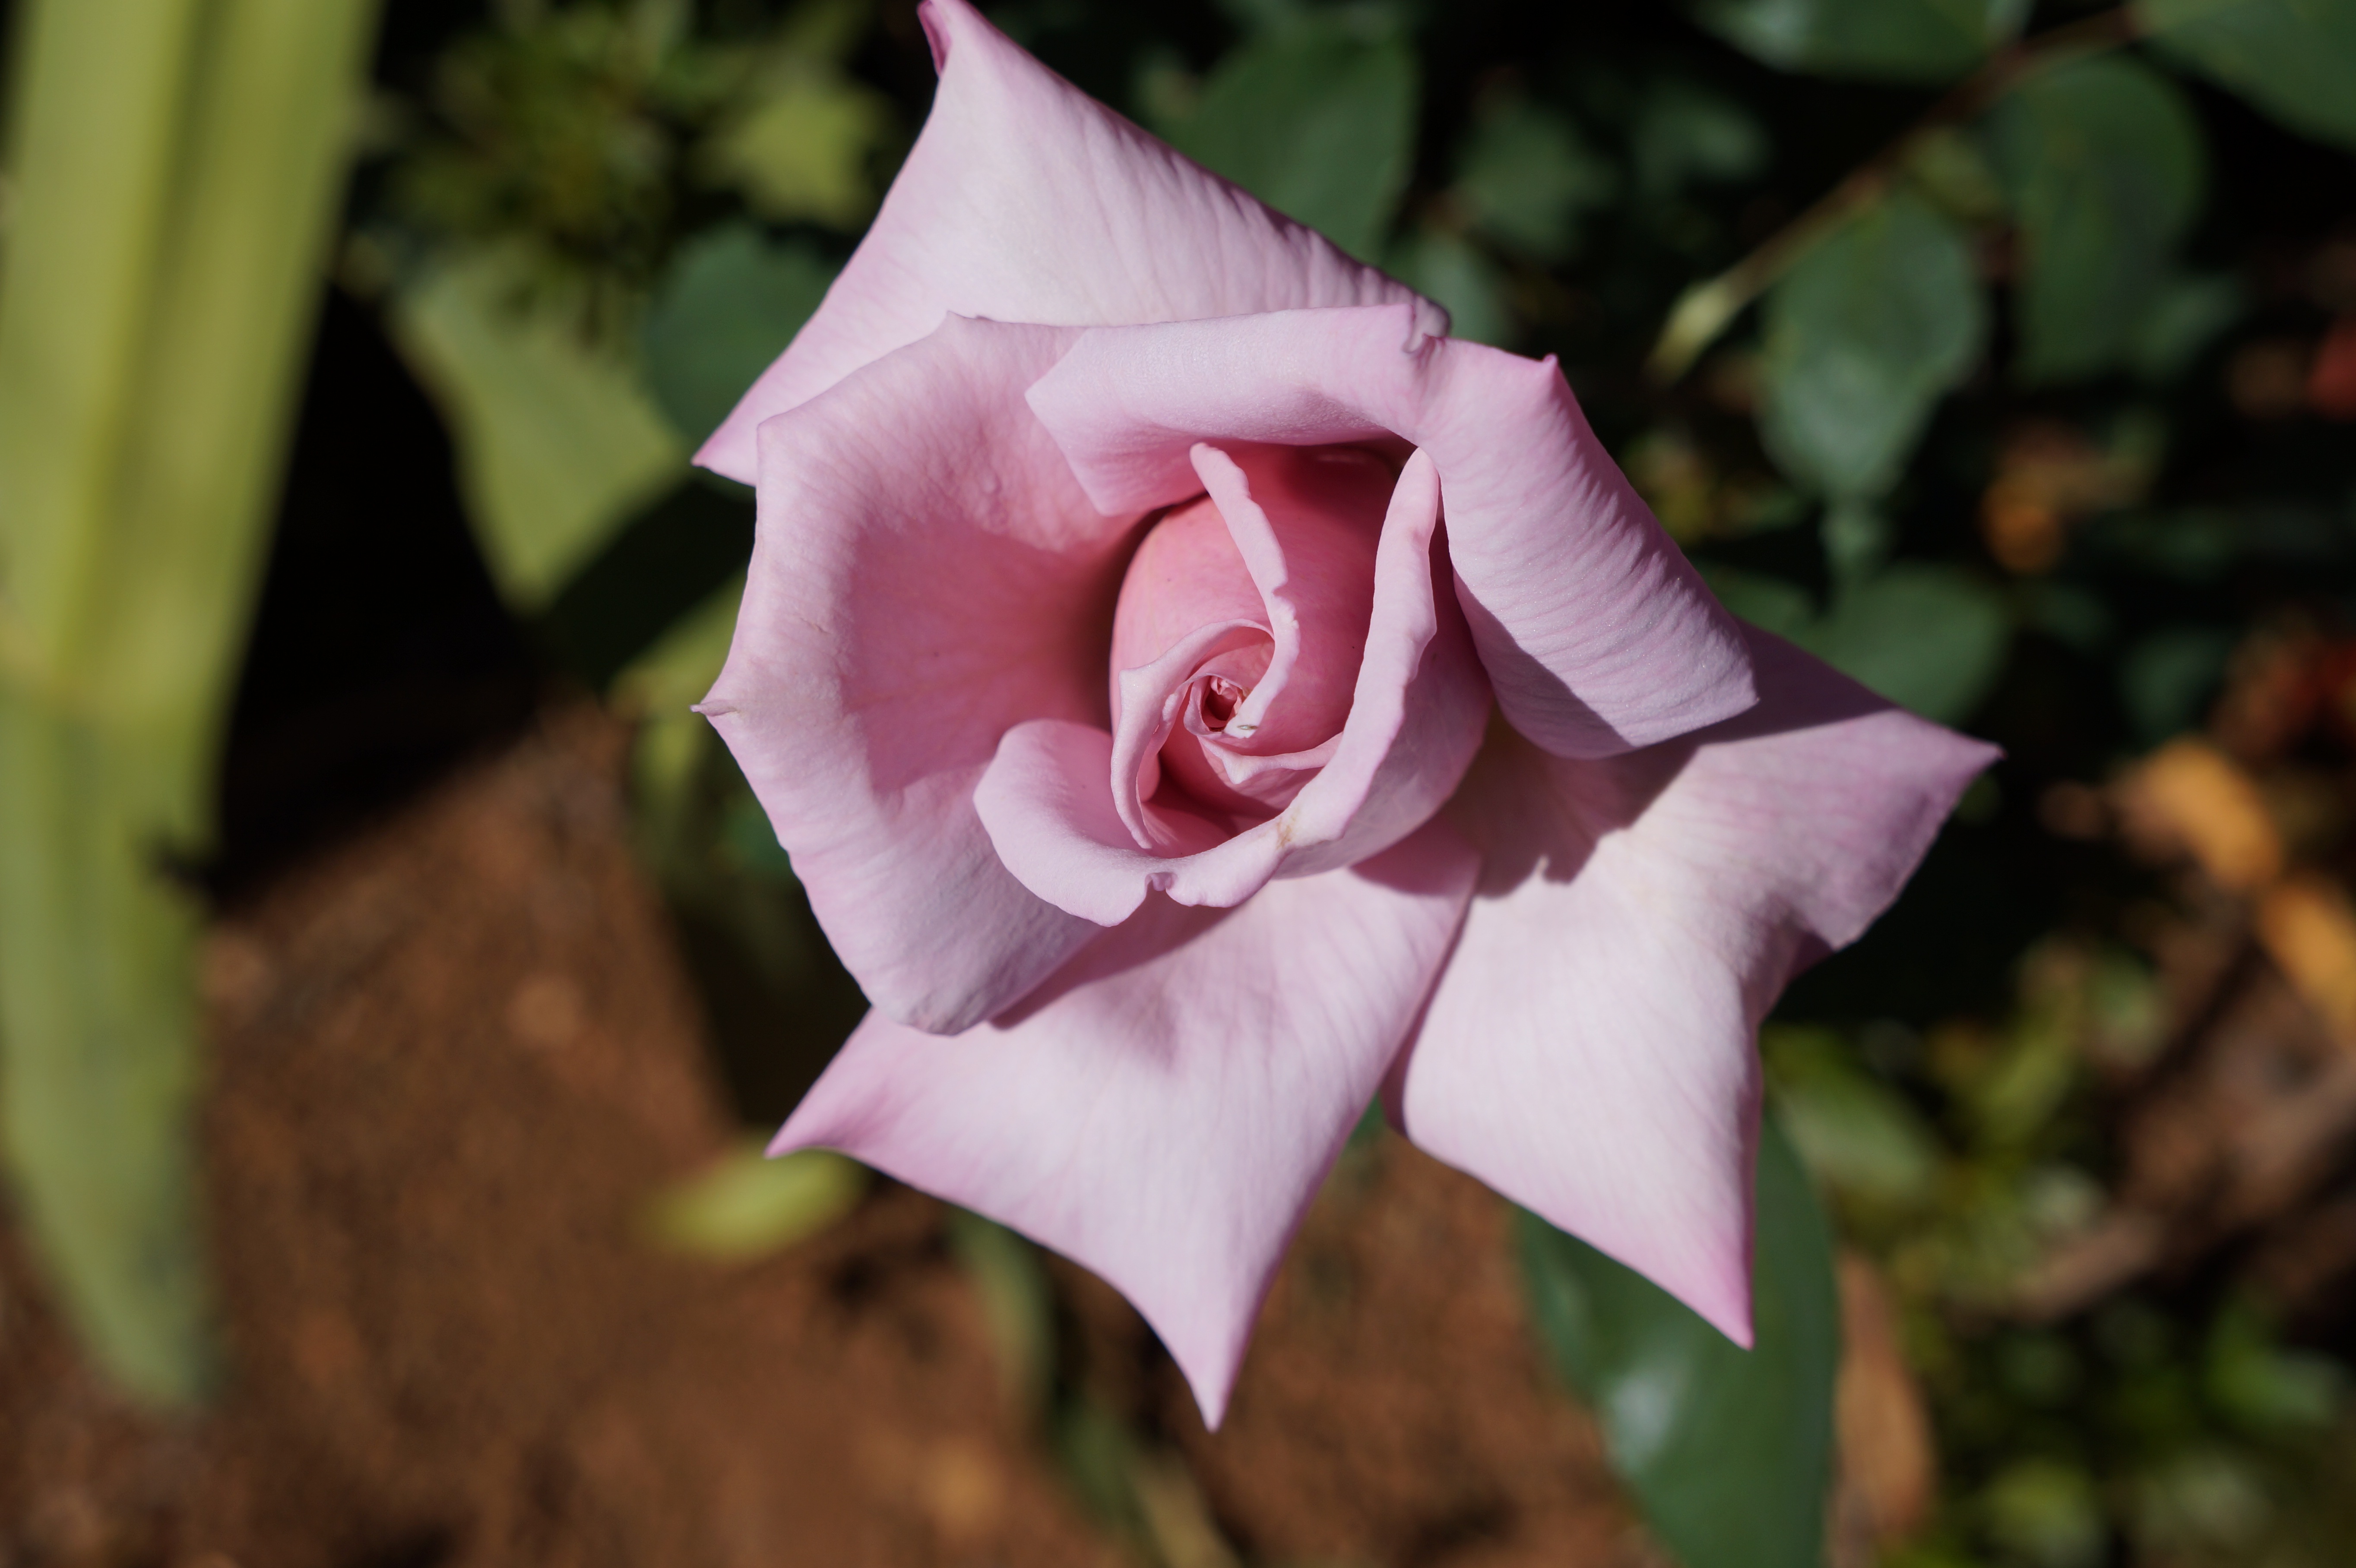
plant, flower, petal, botany, pink, flora, flowers, rosa, macro photography, flowering plant, lilas, plant stem, land plant